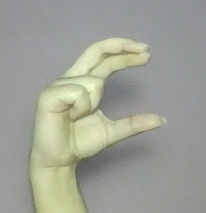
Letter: thal